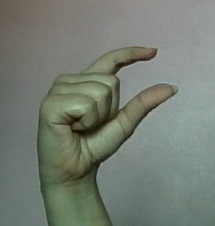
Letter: dal